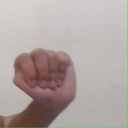
अक्षर: ठ